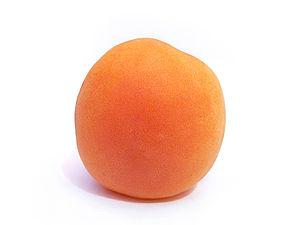
Un abricot (Prunus armeniaca) sur fond blanc.